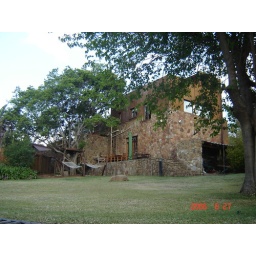
House from bottom of the garden.Top windows granny flat.Bottom doors pool room . Tree house in tree.